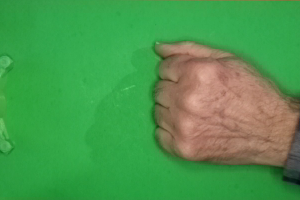
Label: rock